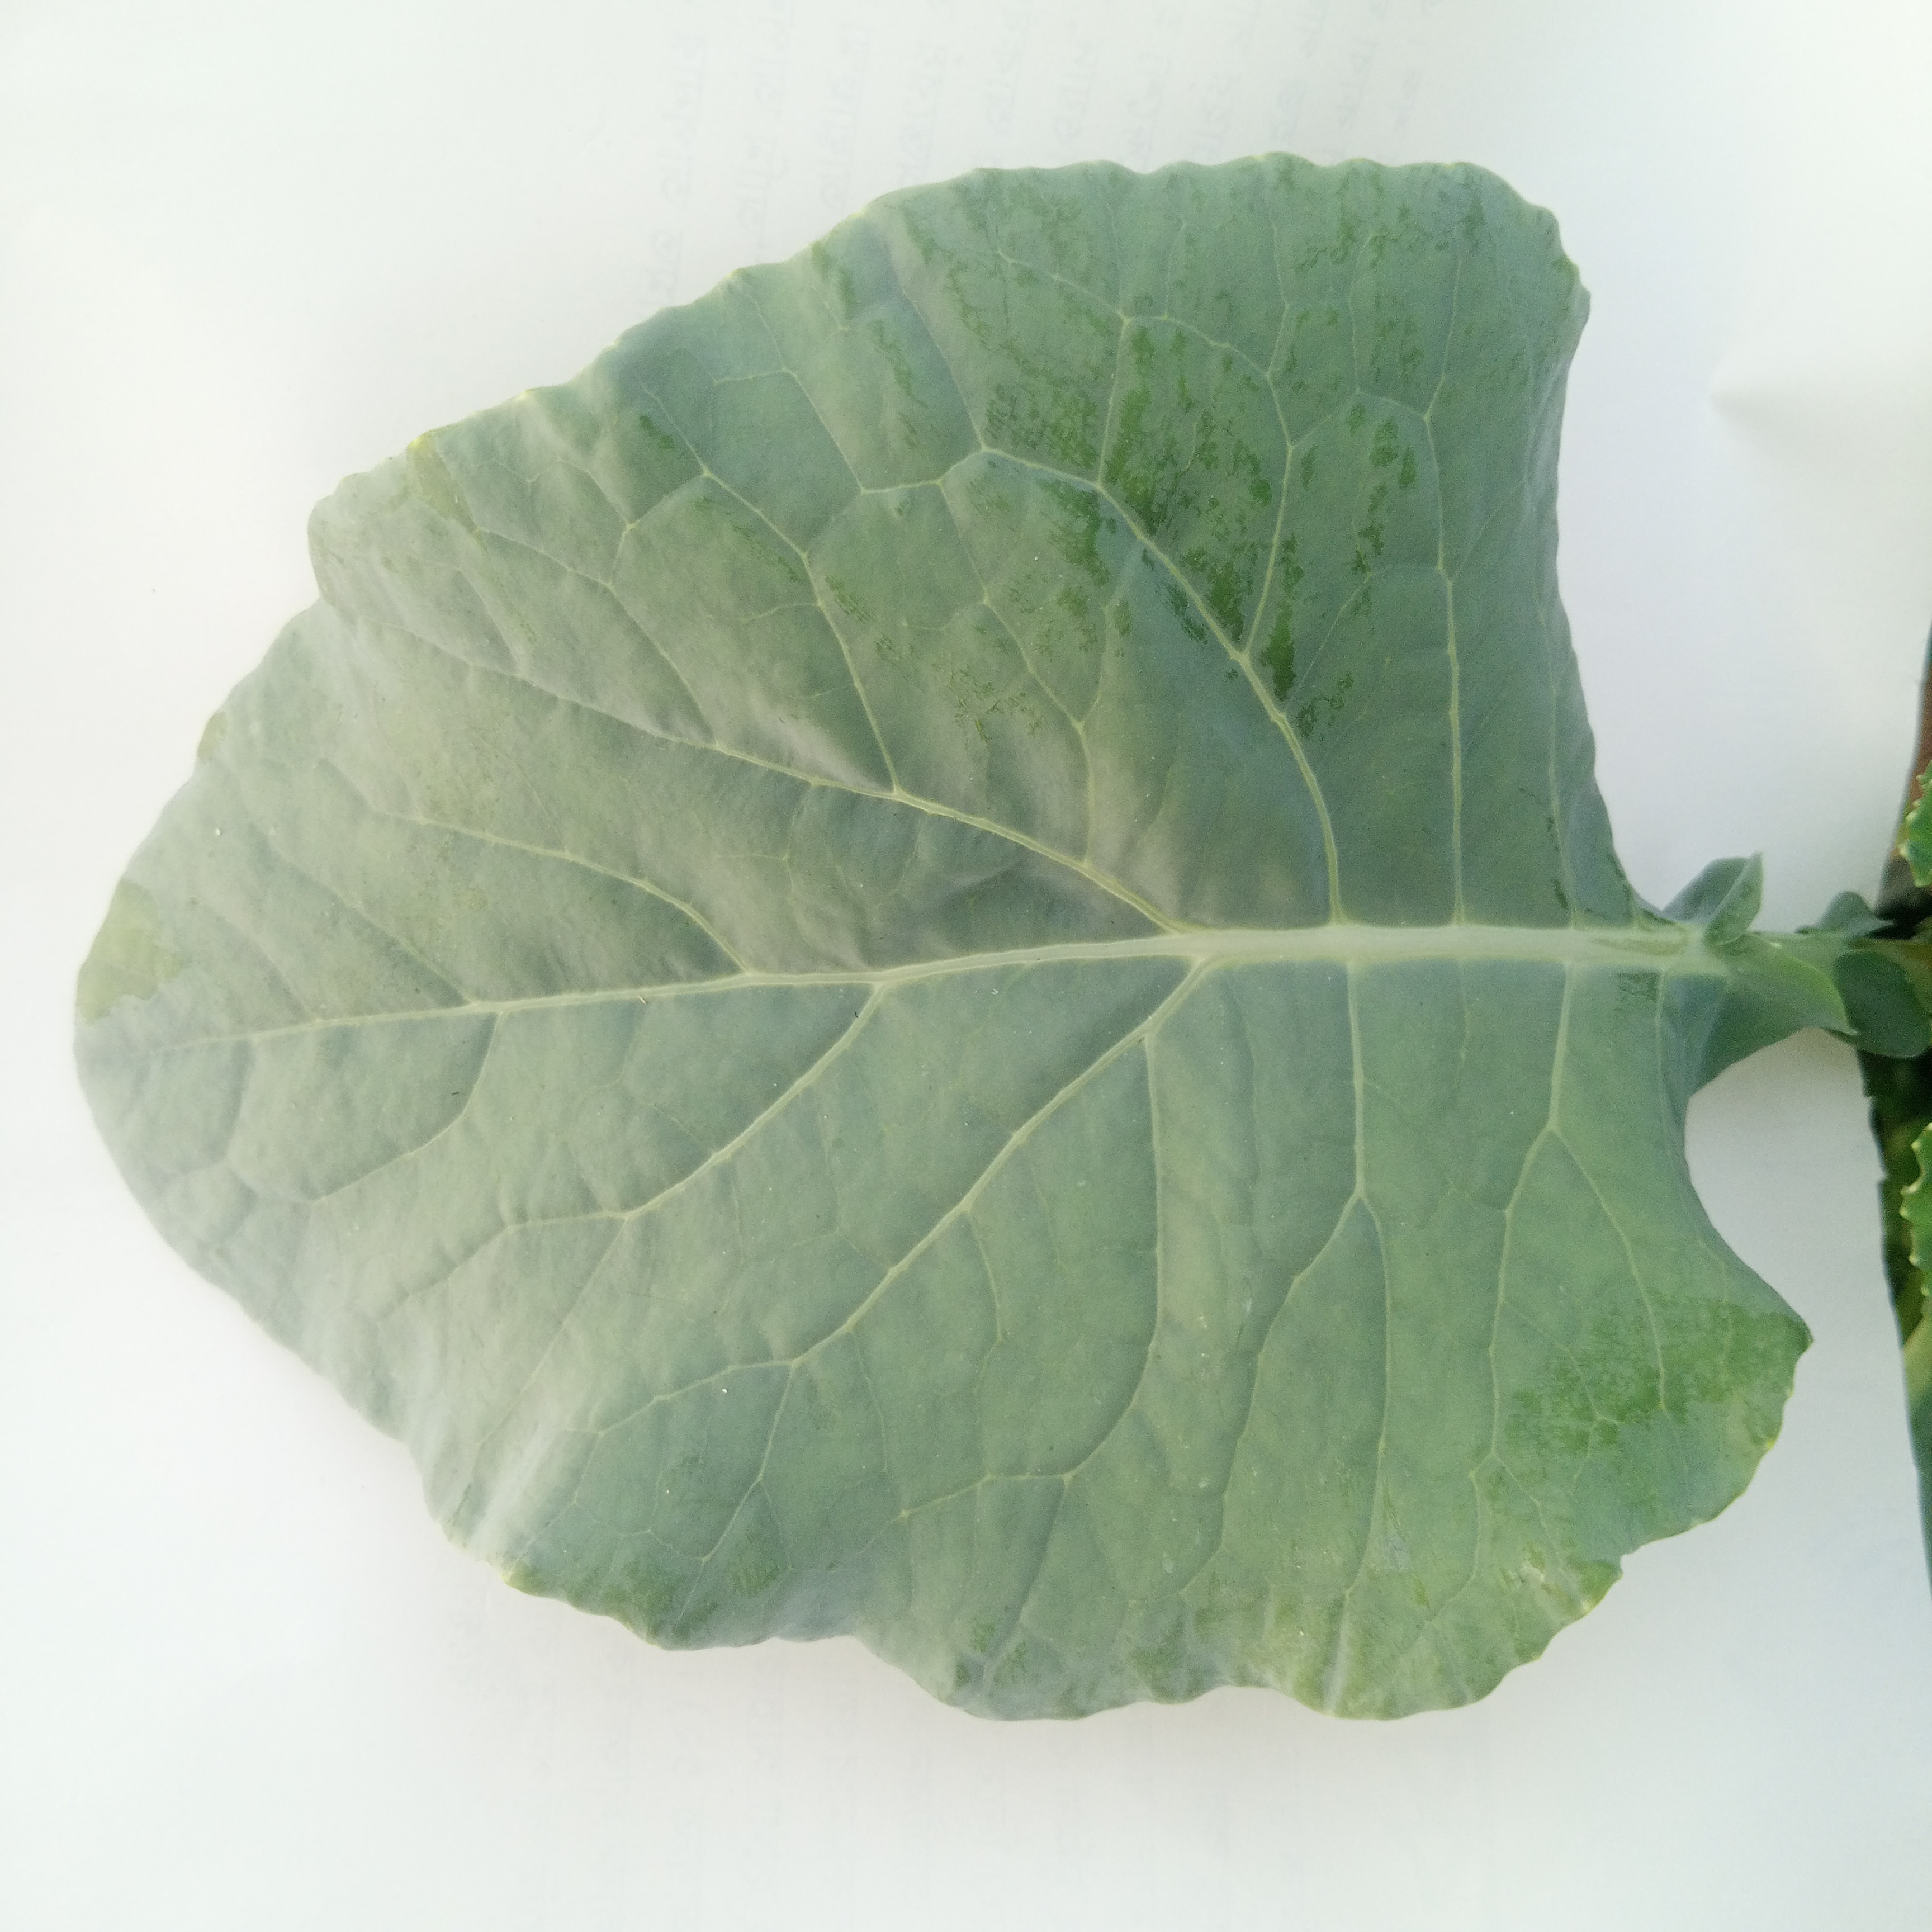
Label: Healthy